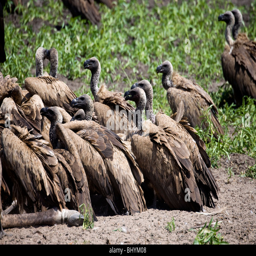
person - backed vultures eating the remains